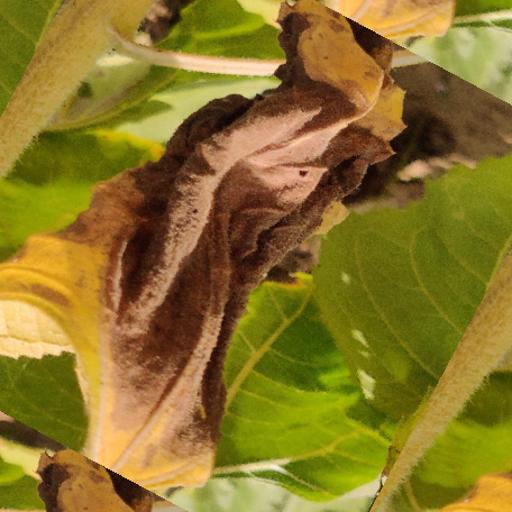
Label: Leaf_scars